Monika Zgustová

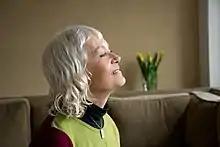

Monika Zgustová (22 March 1957, Prague) is a Czech writer and translator. She is a key figure in the introduction of Czech literature in Spain, translating into Spanish and Catalan.